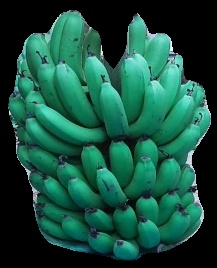
Variety: pachbale
Grade: grade2